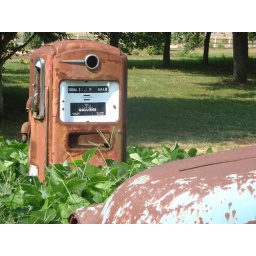
The rusty pump and rusty truck installation is now surrounded by plants.